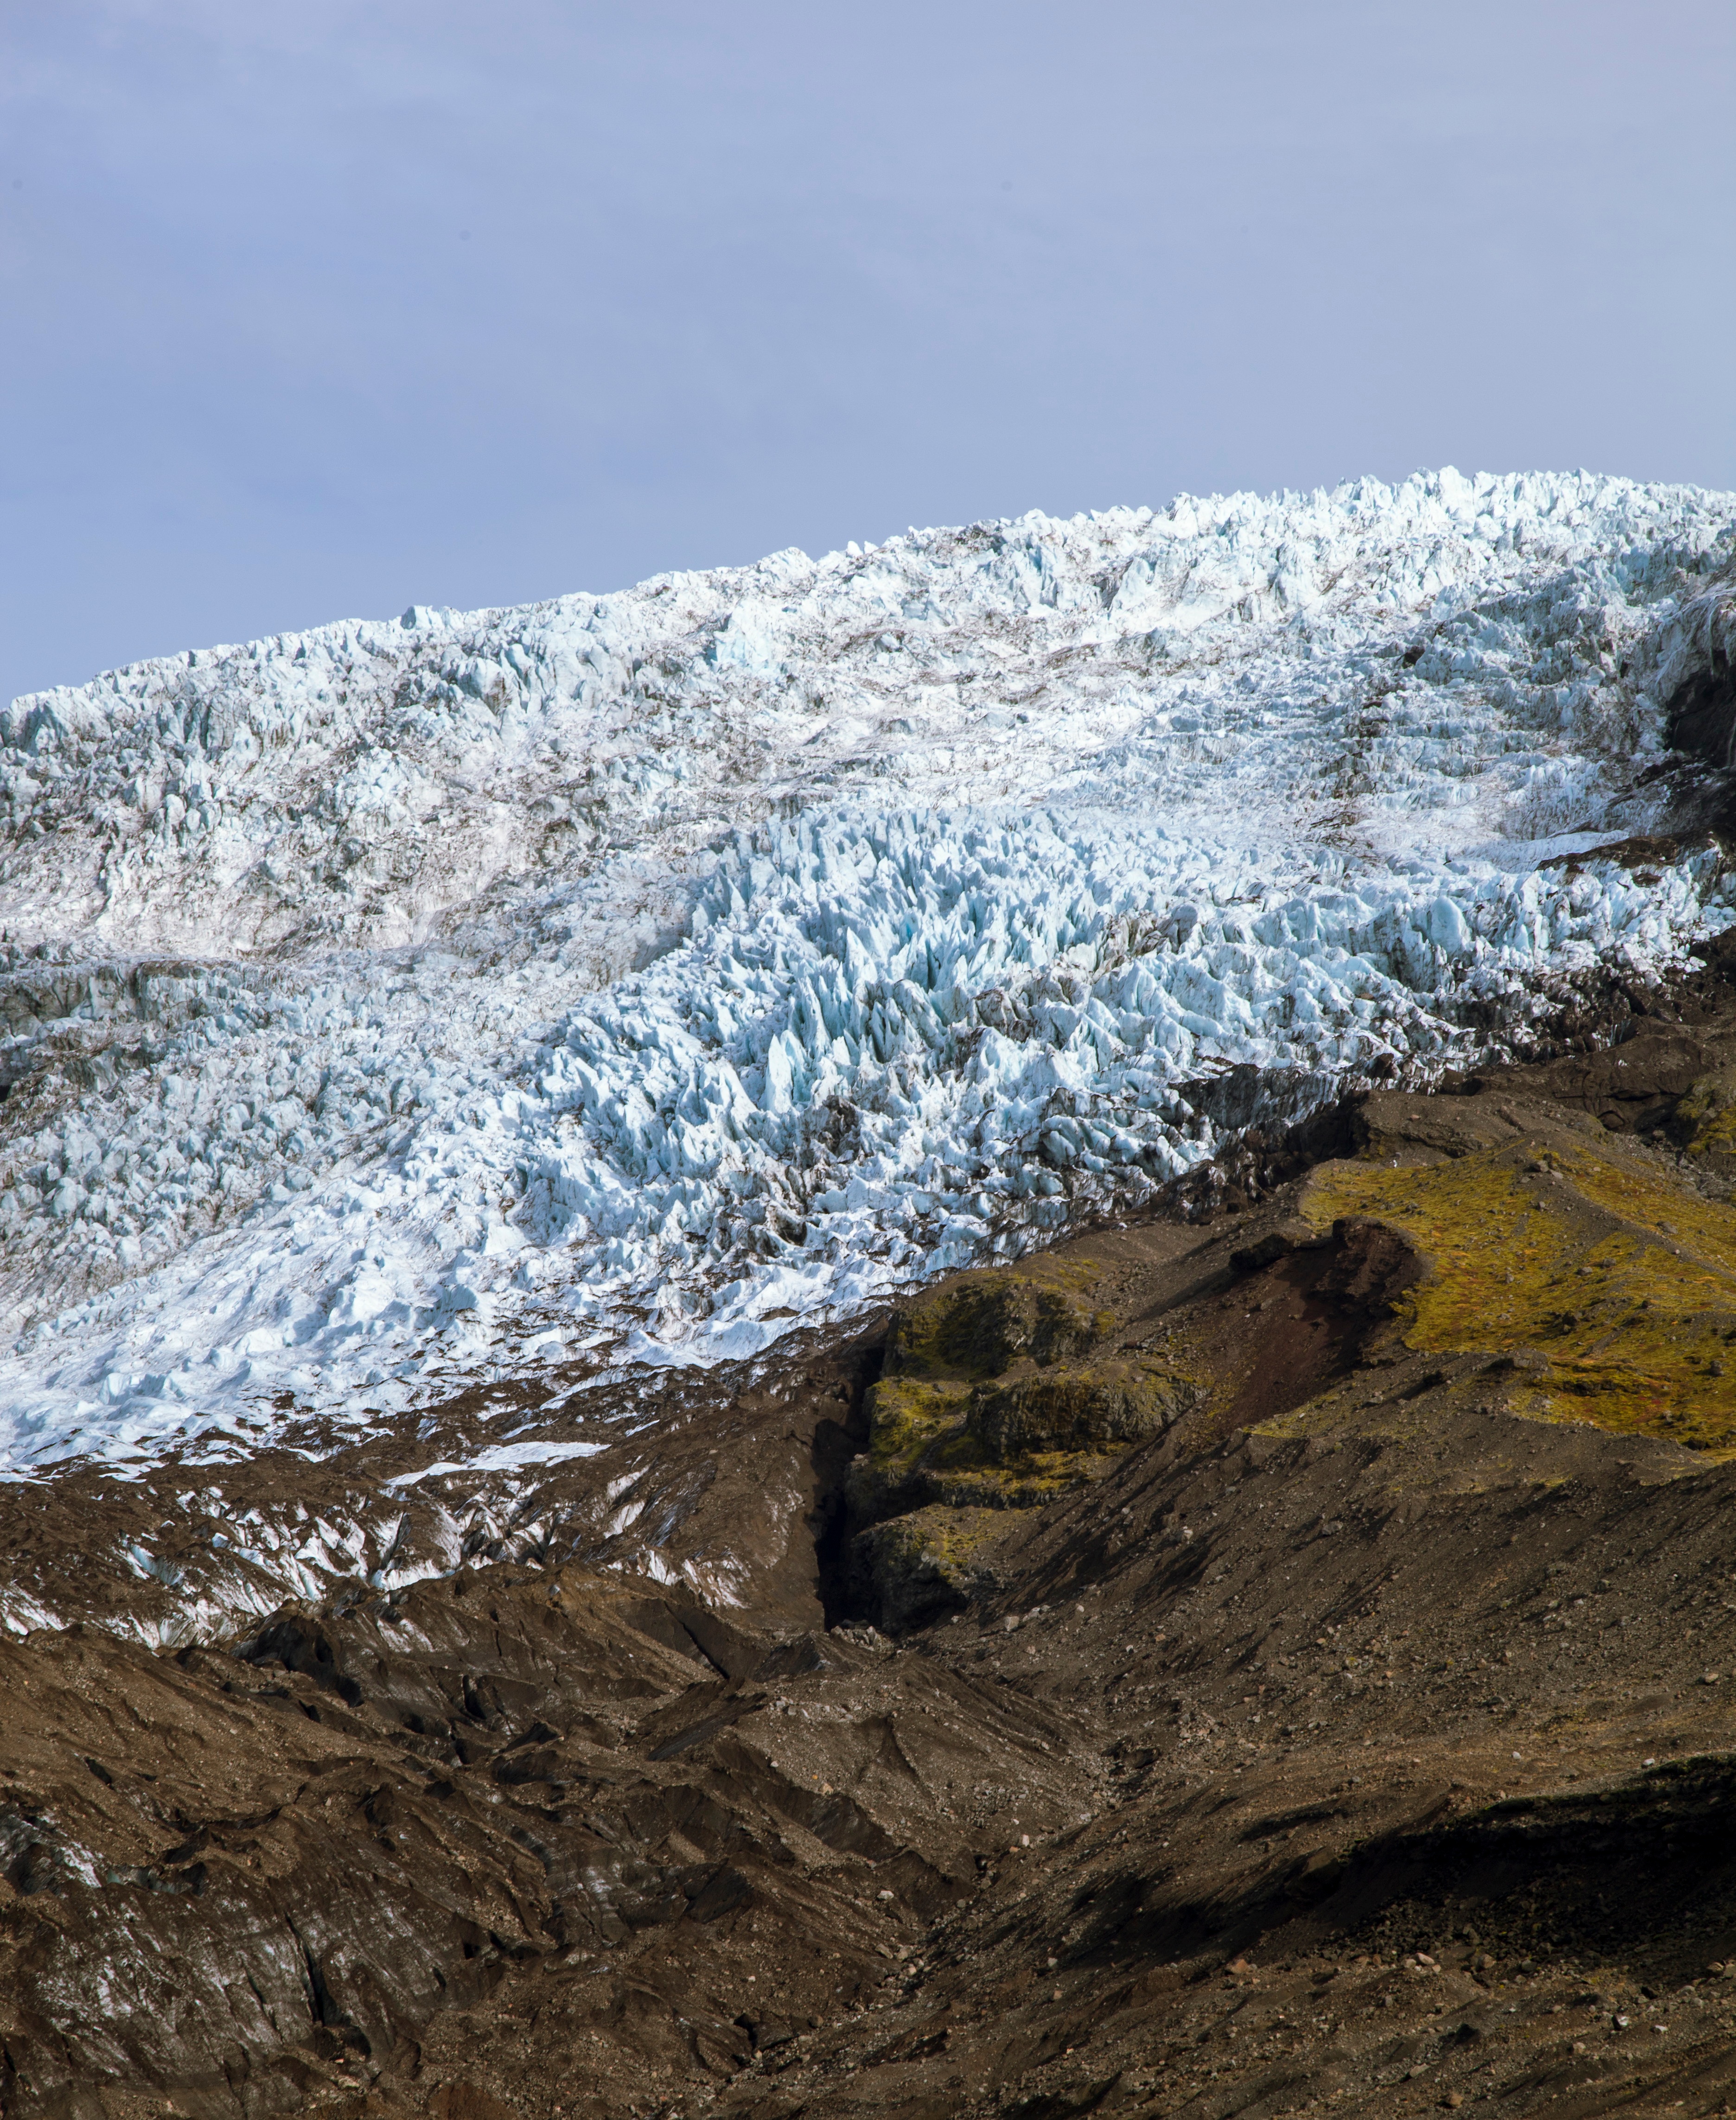
landscape, wilderness, mountain, snow, mountain range, ice, glacier, terrain, ridge, geology, badlands, plateau, fell, tundra, moraine, landform, geographical feature, mountainous landforms, glacial landform, geological phenomenon